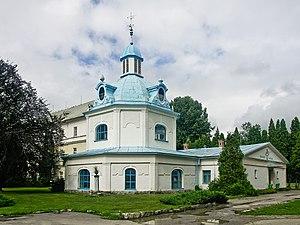
Turčianske Teplice est une ville de la région de Žilina, au nord de la Slovaquie. Sa population est de 6 900 habitants.